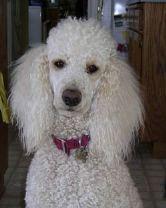
toy_poodle